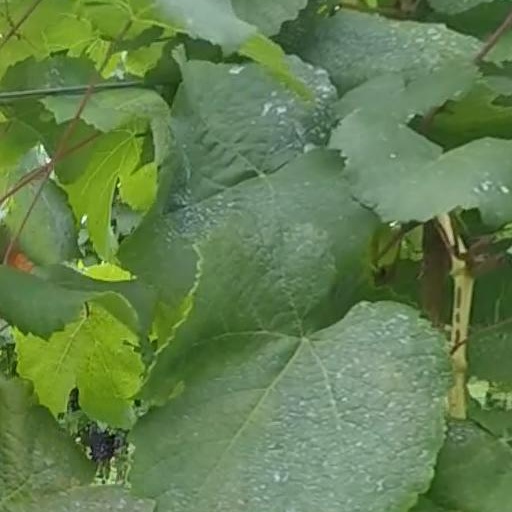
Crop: grape